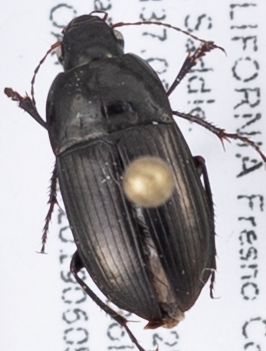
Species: Amara californica
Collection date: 2019-06-05
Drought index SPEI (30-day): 2.01
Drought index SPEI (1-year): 0.39
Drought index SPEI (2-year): -0.086